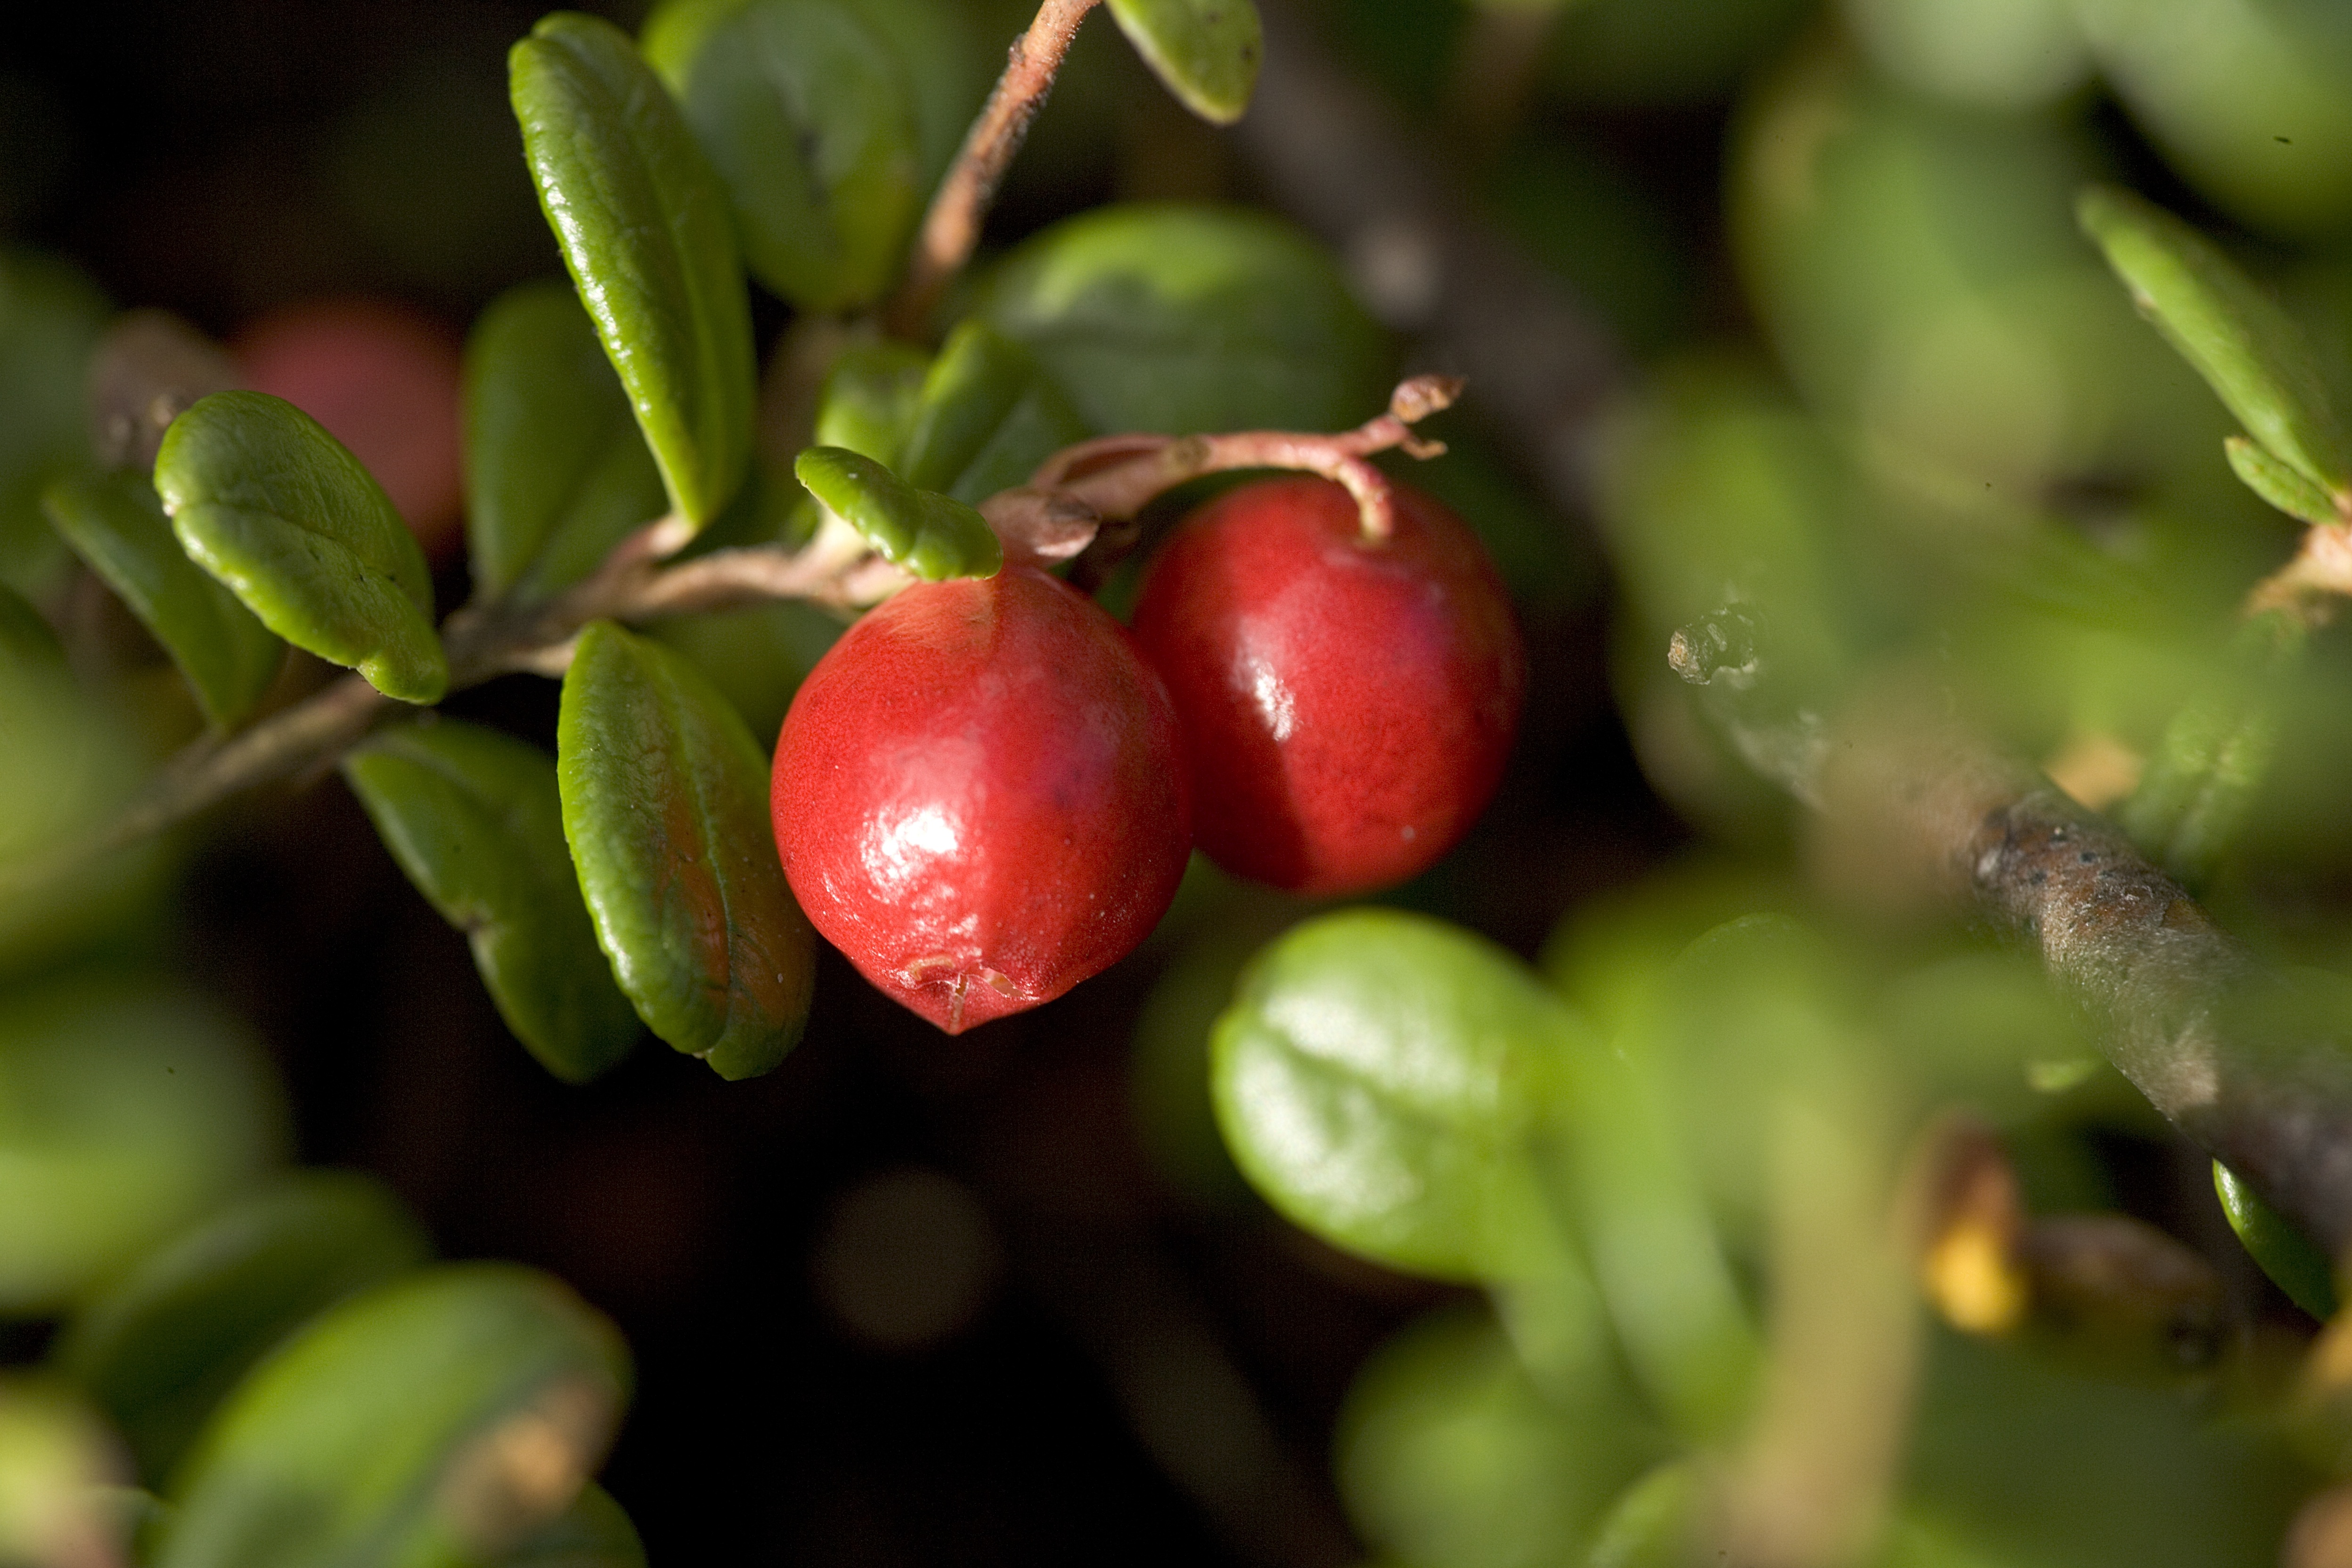
branch, plant, fruit, berry, leaf, flower, ripe, bush, food, green, produce, macro, evergreen, fresh, colorful, flora, berries, shrub, edible, macro photography, flowering plant, acerola, malpighia, lingonberry, land plant, lingonberries, cowberries, vaccinium vitis idaea